Timeline of the 2019–2020 Hong Kong protests (February 2020)

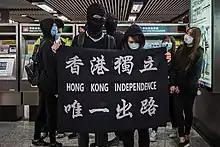
Protesters calling for Hong Kong independence

Some citizens launched "Lunch with You" protests in multiple districts, calling on citizens to fight the Coronavirus while not forgetting the 2019 Yuen Long attack. In response to news of a police officer having been diagnosed with the virus, citizens in all districts brought champagne or beer, and said the slogan "The Most Important People Are Something". In addition, outside Causeway Bay Times Square, more than 20 pro-government supporters held Chinese and Hong Kong flags, and played the national anthem. This caused dissatisfaction among the anti-government protesters present, and the two sides broke out in a clash and some people were injured. Police arrested one man and two women in a fight and hunted down another middle-aged man involved in the case. The injured were sent to hospital for treatment.